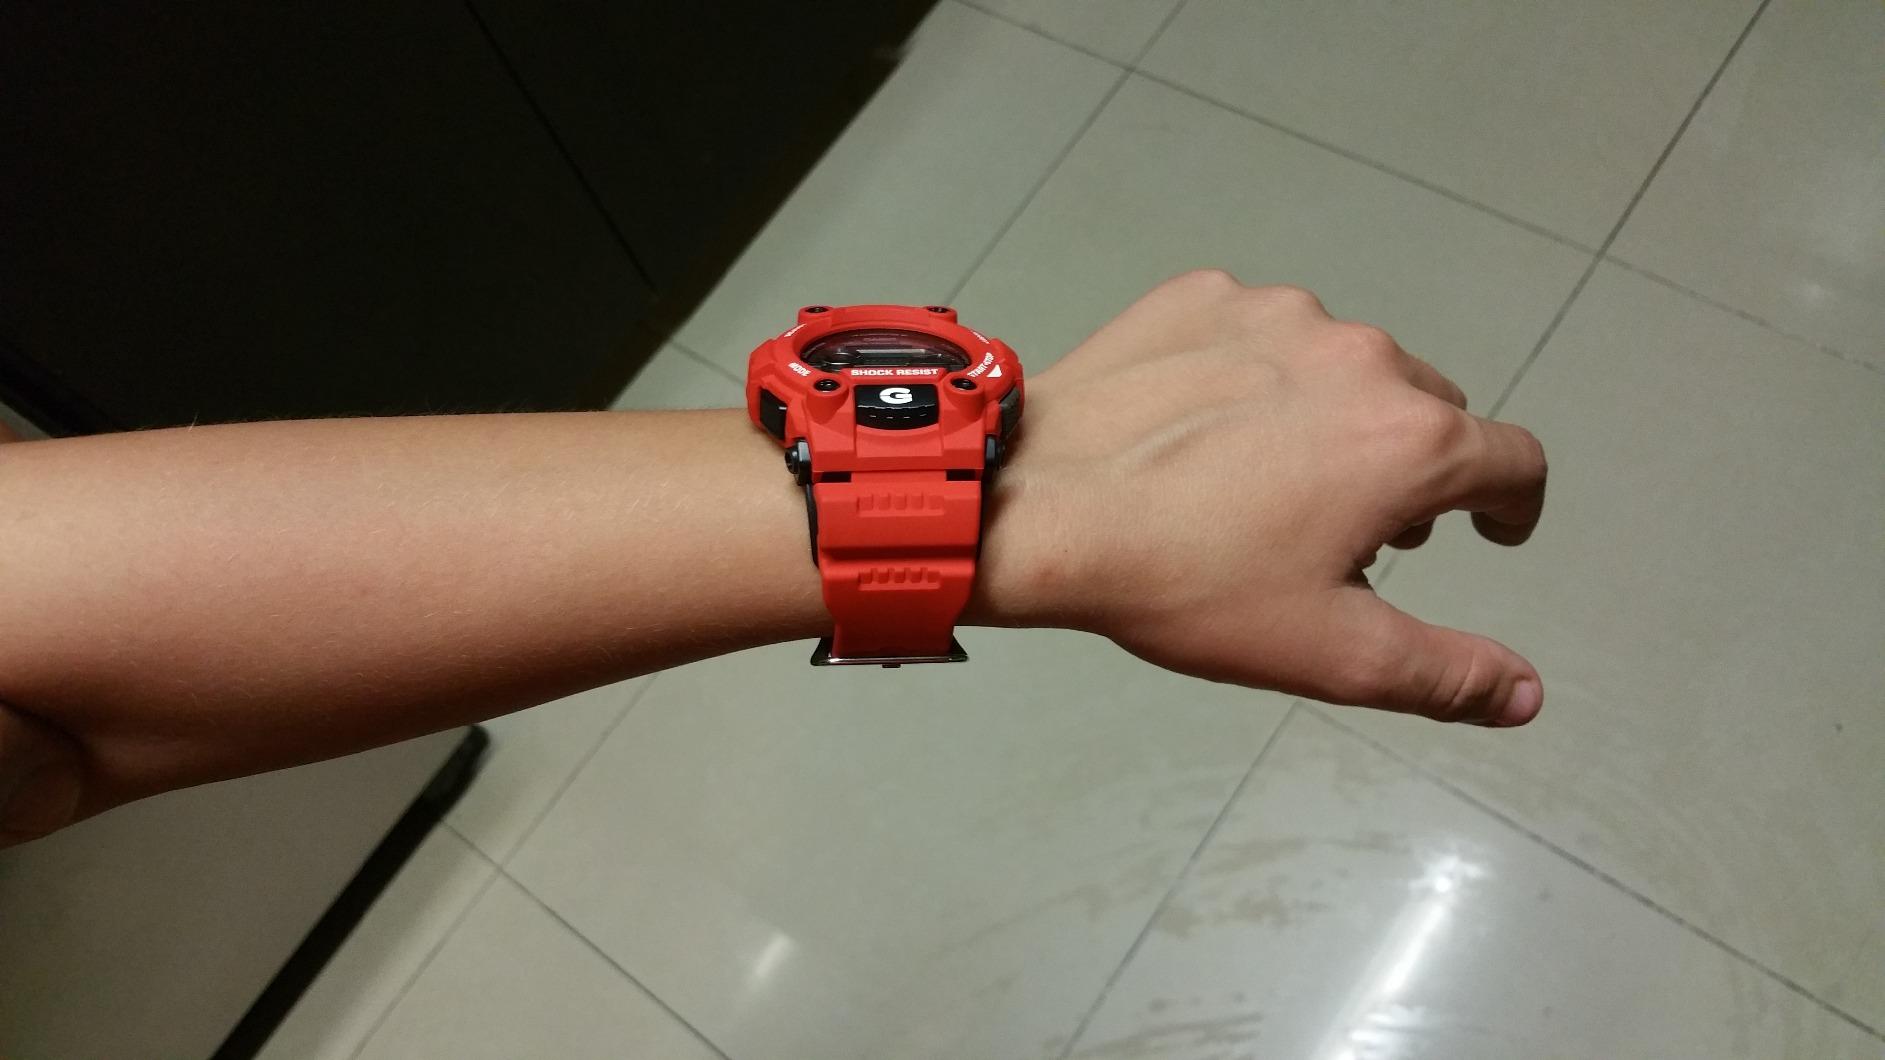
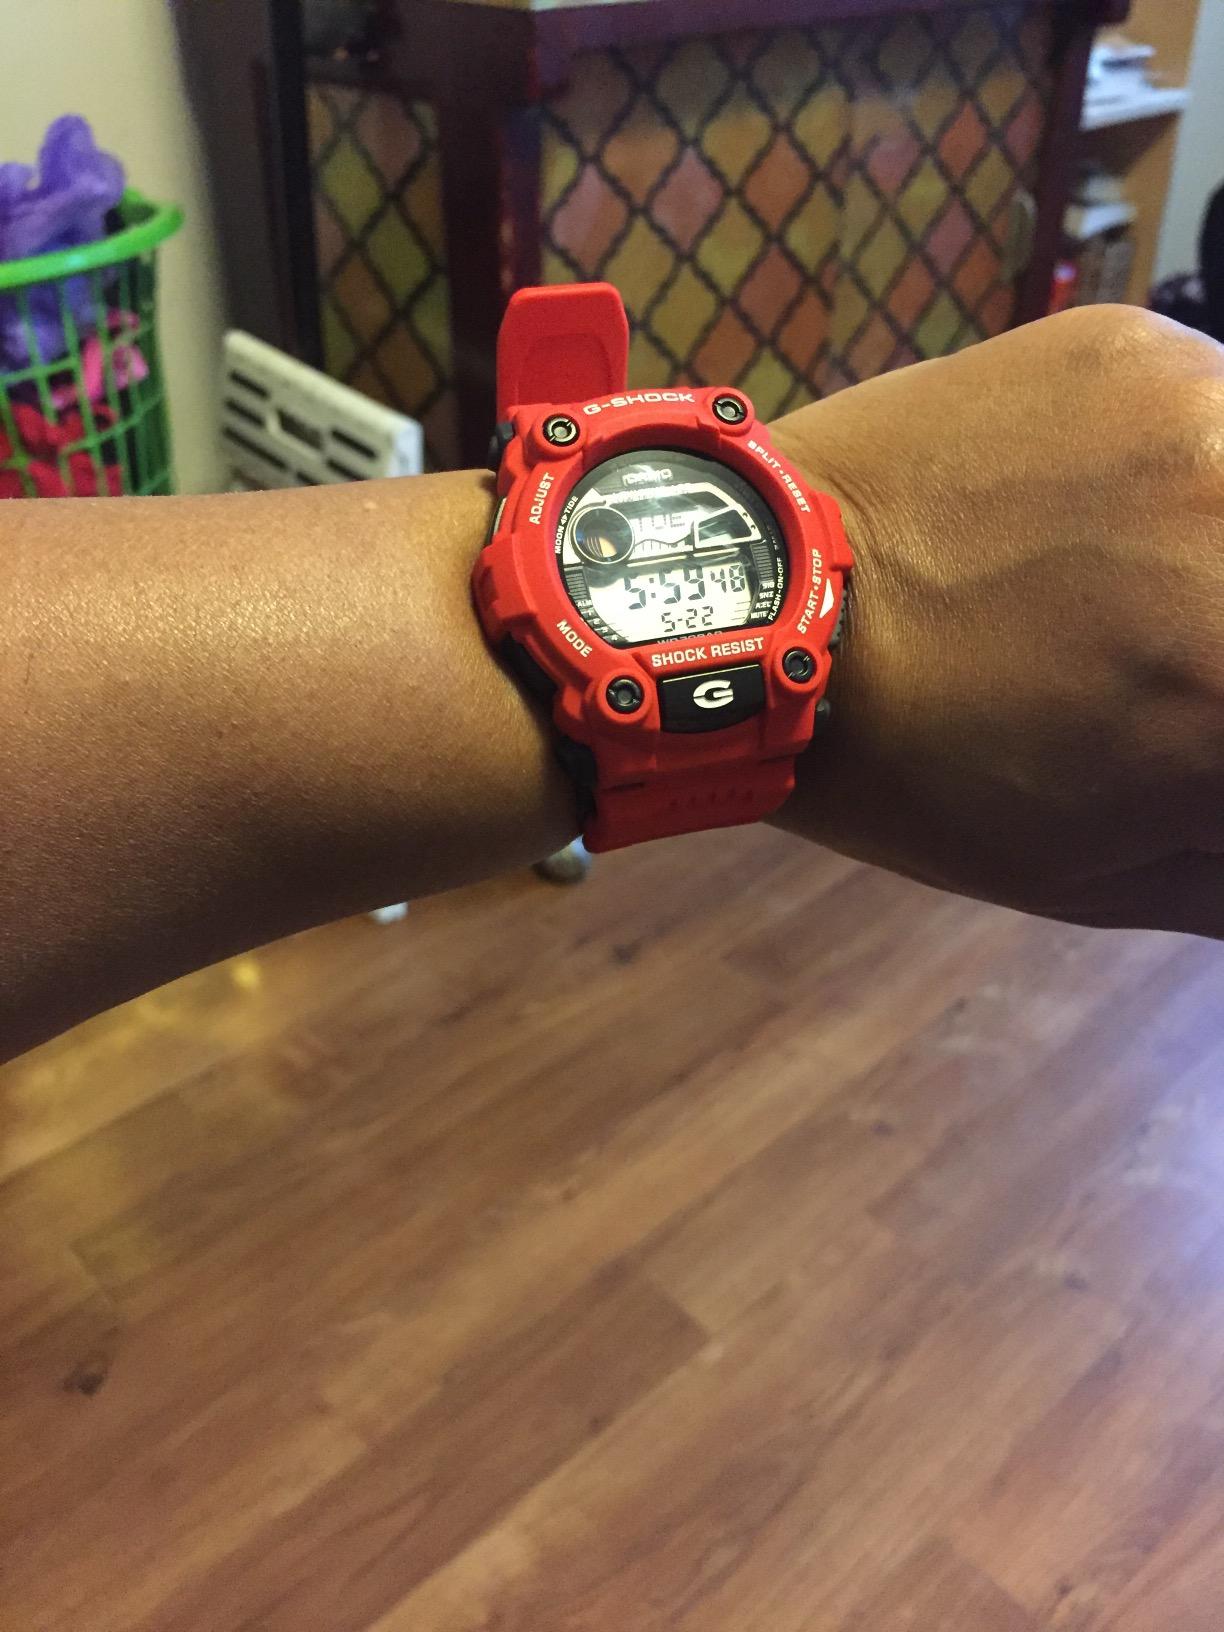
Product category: accessories_watch
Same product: yes